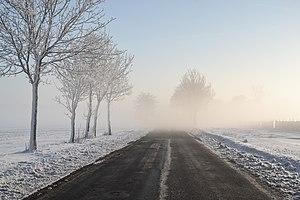
Le brouillard est le phénomène météorologique constitué d’un amas de fines gouttelettes ou de fins cristaux de glace, accompagné de fines particules hygroscopiques saturées d'eau, souvent de taille microscopique, réduisant la visibilité en surface. Sa composition est donc identique à celle d'un nuage dont la base toucherait le sol. Par convention, les météorologistes parlent de brume lorsque la visibilité horizontale est supérieure à un kilomètre et de brouillard si la visibilité est inférieure à un kilomètre. Les marins utilisent souvent le terme de brume quelle que soit la visibilité horizontale et le nomment également fumée de mer quand il s'agit de brouillard d'évaporation.